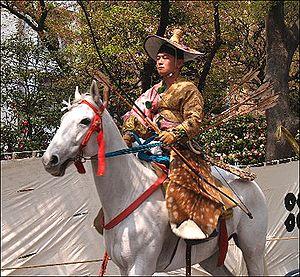
Le kasagake ou kasakake est une forme japonaise d'archerie montée. Contrairement au yabusame, les types de cibles sont divers et les archers tirent sans arrêter le cheval. Alors que le yabusame se pratique dans le cadre de cérémonies officielles, le kasagake s'est développé comme un jeu ou pratique des arts martiaux, en se concentrant sur des éléments techniques du tir à l'arc à cheval.
Le yabusame est une technique de tir à l'arc japonaise pratiquée à cheval. L'archer tire des flèches sans pointes sur trois cibles de bois.